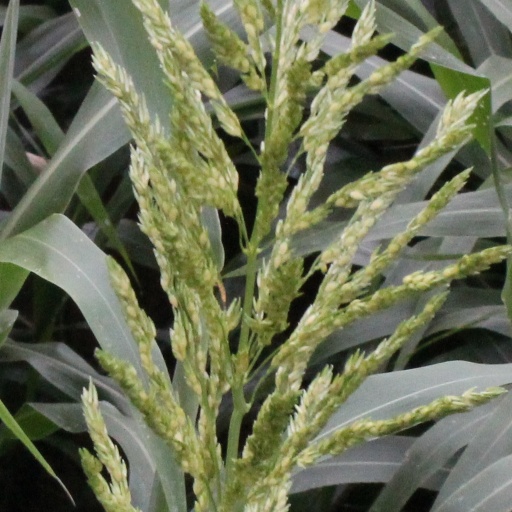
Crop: sorghum